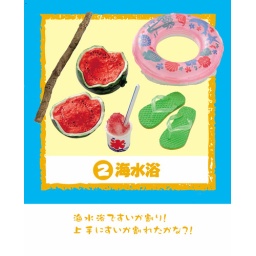
don't have original box some still in plastic bag.